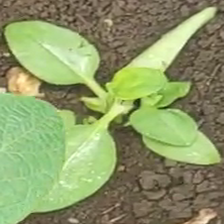
Weed species: Kena_(Commplina_benghalensio)